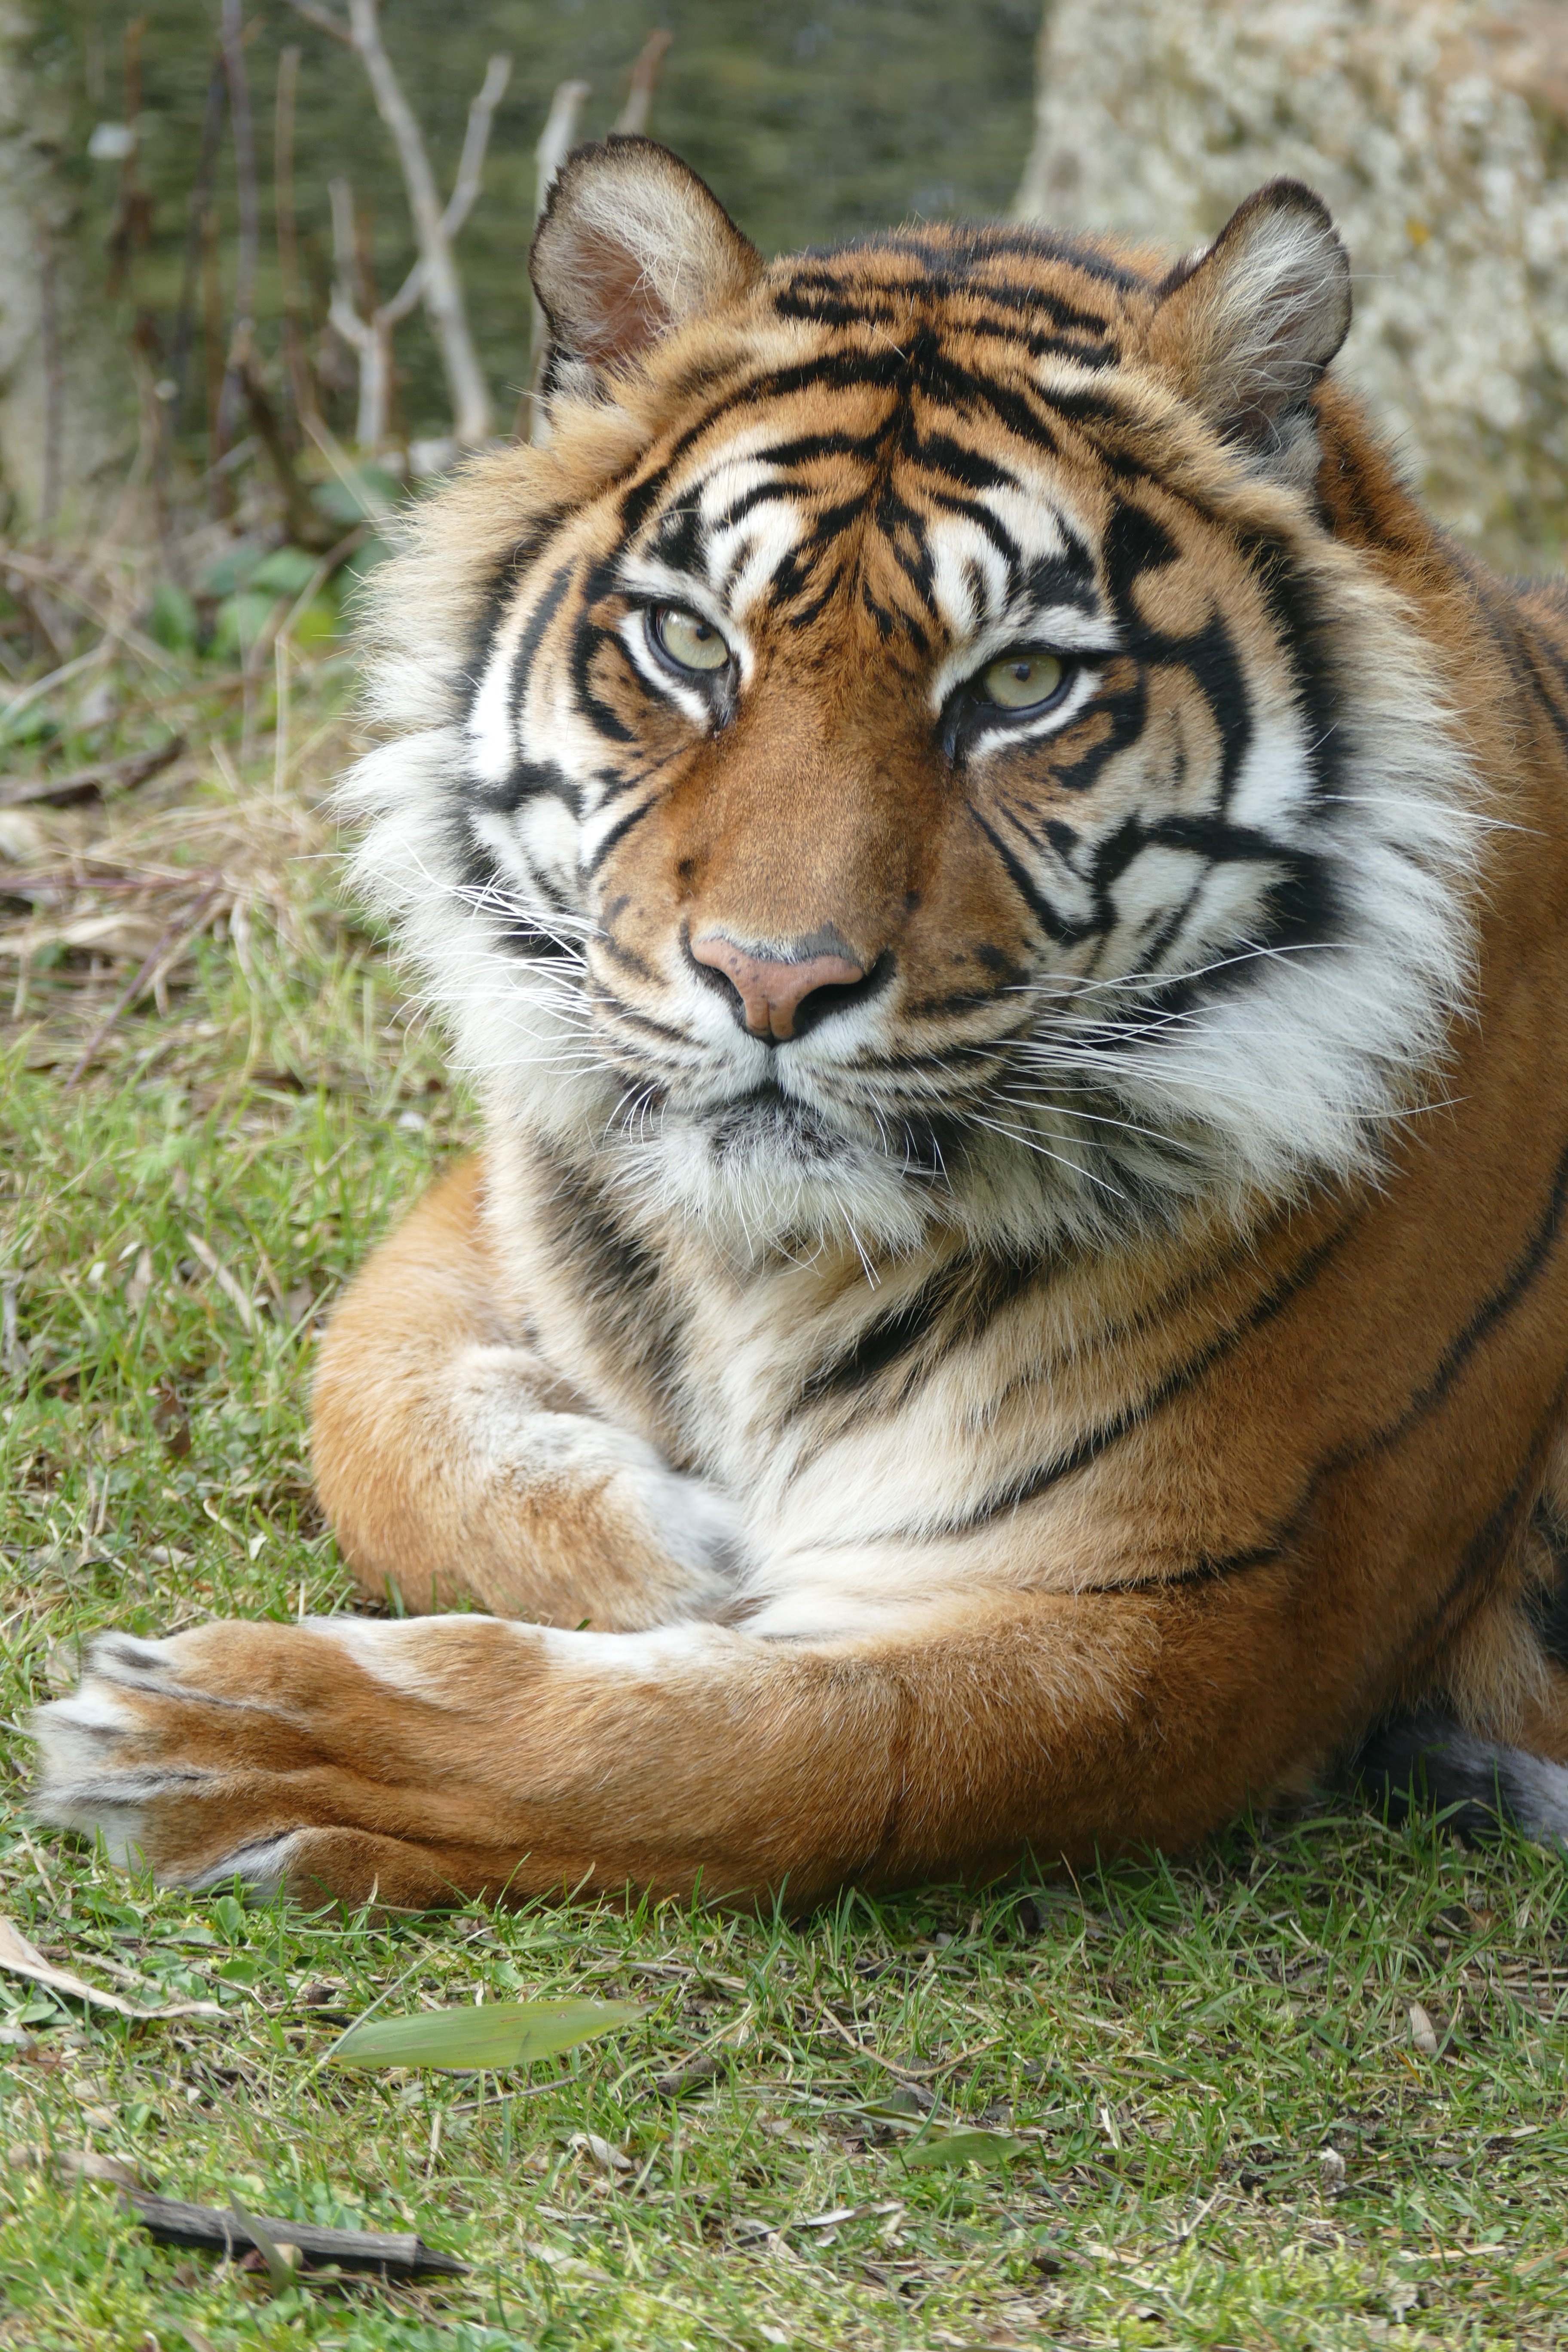
female, wildlife, zoo, mammal, fauna, whiskers, tiger, vertebrate, big cats, sumatra, cat like mammal